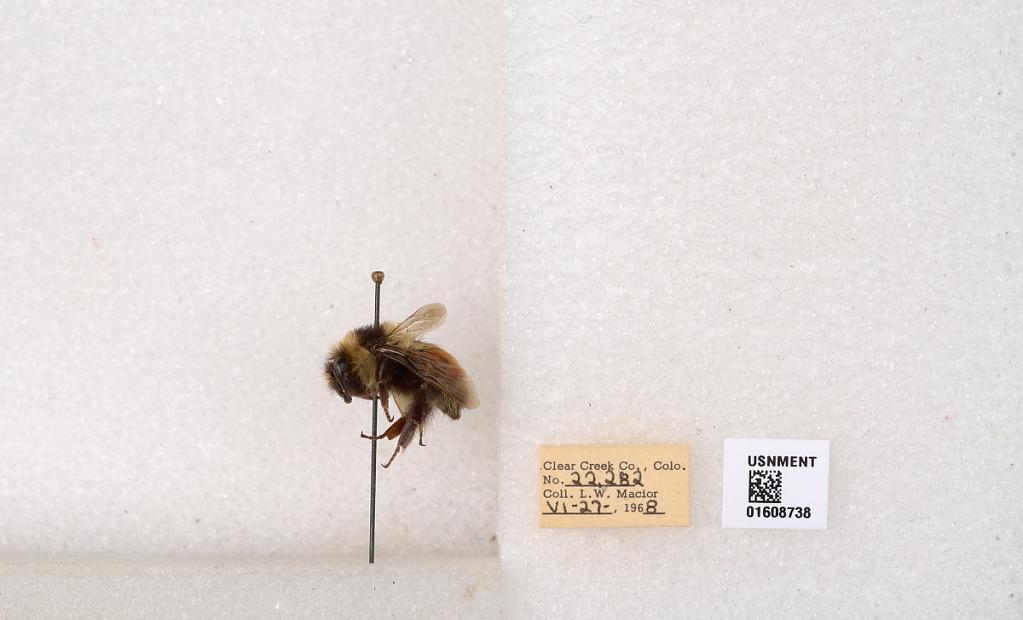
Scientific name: Bombus (Pyrobombus) sylvicola Kirby
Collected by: L. Macior
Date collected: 1968-6-27
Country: United States
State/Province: Colorado
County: Clear Creek
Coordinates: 39.6891, -105.644